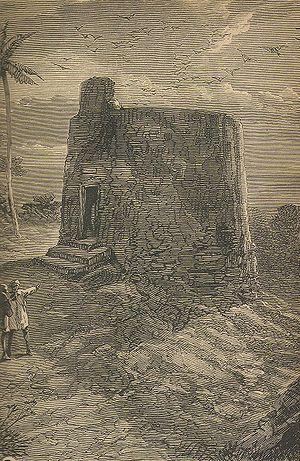
Le zoroastrisme est une religion qui tire son nom de son « prophète » ou fondateur Zarathoustra, né au nord-est de l'Iran ou au sud de l'Afghanistan au cours du Iᵉʳ millénaire av. J.-C.. Le nom de Zarathoustra a été transcrit en Zoroastre par les Grecs. Ses disciples s'appellent des zoroastriens ou, en français du XVIIIᵉ siècle, des guèbres. Le zoroastrisme est aussi couramment dénommé mazdéisme, du nom de sa divinité principale, Ahura Mazda.
Une tour du silence ou dakma est une structure circulaire surélevée utilisée pour les rites funéraires des zoroastriens. Elle permet au corps du défunt de ne pas se décomposer à même le sol, mais d'entrer en putréfaction en hauteur. Parfois voué à être en partie décharné par des animaux, les restes osseux sont prélevés une fois les chairs décomposées.
Les Pārsis, Parsis ou Parses sont les adeptes du parsisme, confession dérivée du zoroastrisme. Ils constituent l'une des deux communautés zoroastriennes ayant quitté le monde iranien pour s'installer principalement en Inde.